Punjabi festivals

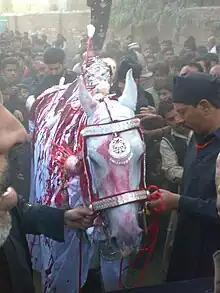
Ashura procession in Layyah, Punjab, Pakistan

Remembrance of Muharram is a set of rituals associated with Shia, which takes place in Muharram, the first month of the Islamic calendar. Many of the events associated with the ritual take place in congregation halls known as "Hussainia". The event marks the anniversary of the Battle of Karbala when Imam Hussein ibn Ali, the grandson of Muhammad, was killed by the forces of the second Umayyad caliph Yazid I at Karbala. Family members, accompanying Hussein ibn Ali, were killed or subjected to humiliation. The commemoration of the event during yearly mourning season, from first of Muharram to twentieth of Safar with Ashura comprising the focal date, serves to define Shia communal identity.